Olympe Bradna

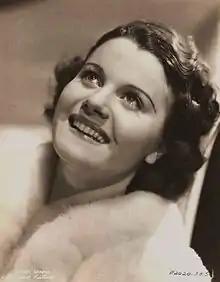
Olympe Bradna in 1936, when she broke into film with Paramount Pictures

Antoinette Olympe Bradna (12 August 1920 – 5 November 2012) was a French dancer and actress, who emigrated to the United States where she lived for the rest of her life.